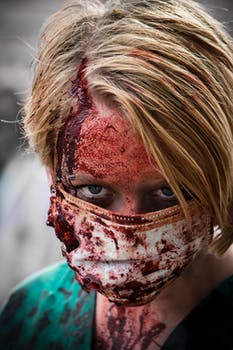
Label: No Watermark